Dokufest

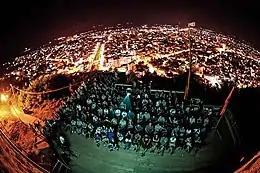
Kino Kalaja

DokuFest is an international documentary and short film festival held in the Kosovo city of Prizren, held annually during early August. It was founded in 2002 by a group of friends. It has since grown into a cultural event that attracts international and regional artists and audiences. Films are screened throughout the eight-day festival and accompanied by programs, activities, and workshops.